Coronation of the Danish monarch

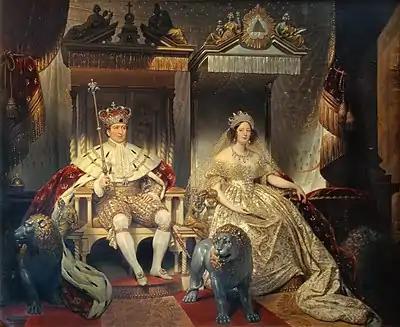
Anointing of King Christian VIII and Queen Caroline Amalie in 1840. Painting by Joseph-Désiré Court, 1841.

The coronation of the Danish monarch was a religious ceremony in which the accession of the Danish monarch was marked by a coronation ceremony. It was held in various forms from 1170 to 1840, mostly in Lund Cathedral in Lund, St. Mary's Cathedral in Copenhagen and in the chapel of Frederiksborg Palace in Hillerød.